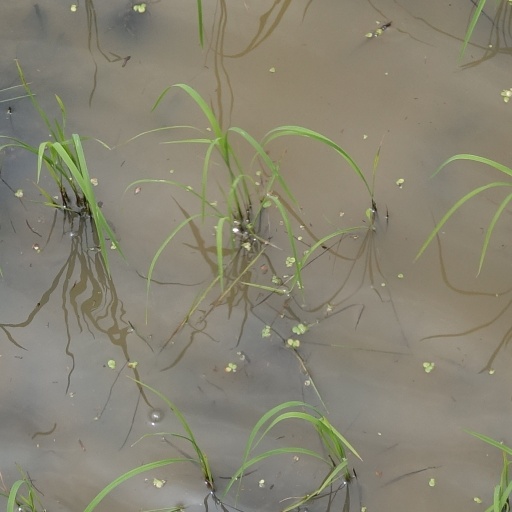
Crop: rice